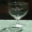
Label: cup